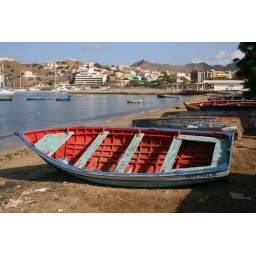
A little fishing boat on the beach in Sao Vicente, Cape Verde Islands, off the west coast of Africa.